Hans Bassermann

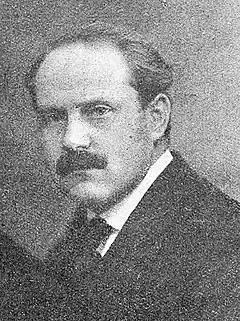
Hans Bassermann (before 1914)

Born in Franckfurt, Bassermann was the son of the music teacher Fritz Bassermann (1850-1926), who worked at the Hoch Conservatory in Frankfurt, and the pianist Florence Bassermann, "née" Rothschild (1863-1922), who was a student of Clara Schumann. He received his first violin lessons from his father and then from Ferdinand Küchler.